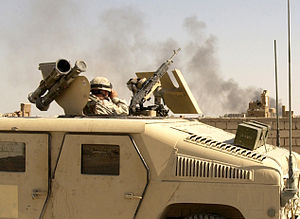
Slaget om Najaf
Amerikansk soldat kigger mod kirkegården under slaget om Najaf
Slaget om Najaf var et slag der blev udkæmpet mellem amerikansk og irakisk militær og Muqtada al-Sadrs Mahdi-milits i den irakiske by Najaf.